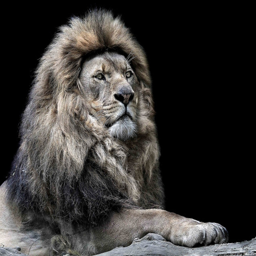
animal - the king of beasts